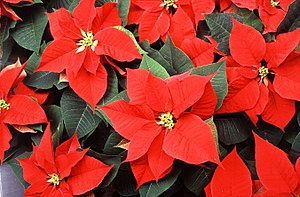
Julestjerne (Euphorbia pulcherrima)
Julestjerne (Euphorbia pulcherrima) er en prydplante, der oprindeligt kommer fra Mexico, hvor den kan blive 4-5 meter høj. Den oprindelige art er en busk med en kort stamme og åben, udspærret forgrening.